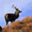
Label: deer